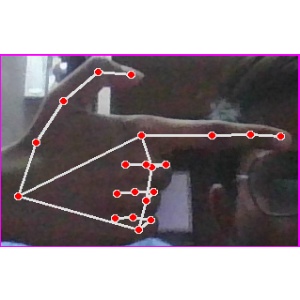
अक्षर: ब